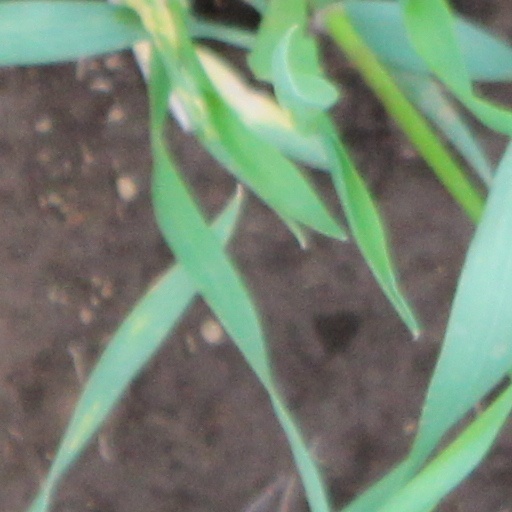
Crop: wheat